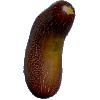
Label: Cucumber Ripe 1